Rouxmesnil-Bouteilles

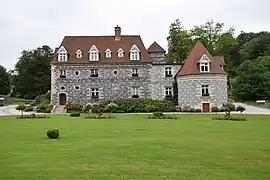
The town hall in Rouxmesnil-Bouteilles

Rouxmesnil-Bouteilles is a commune in the Seine-Maritime department in the Normandy region in northern France.